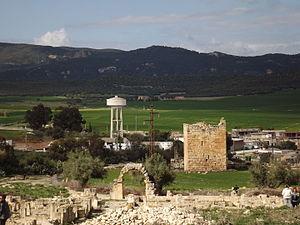
Le site archéologique de ain tounga